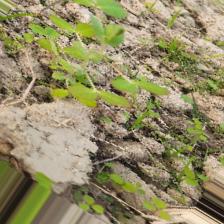
Label: Lentil Rust